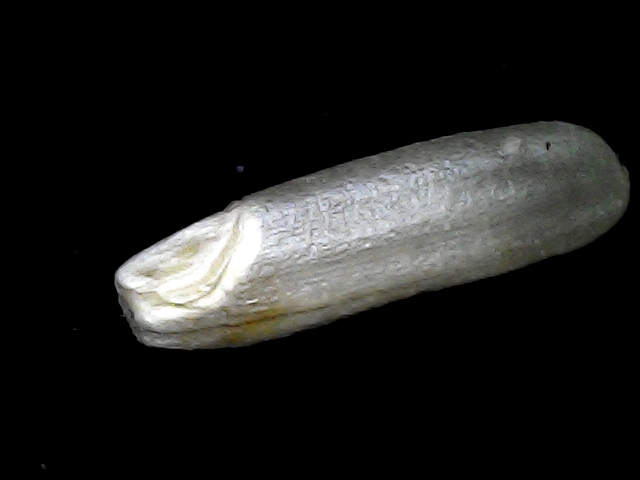
Rice variety: BD75